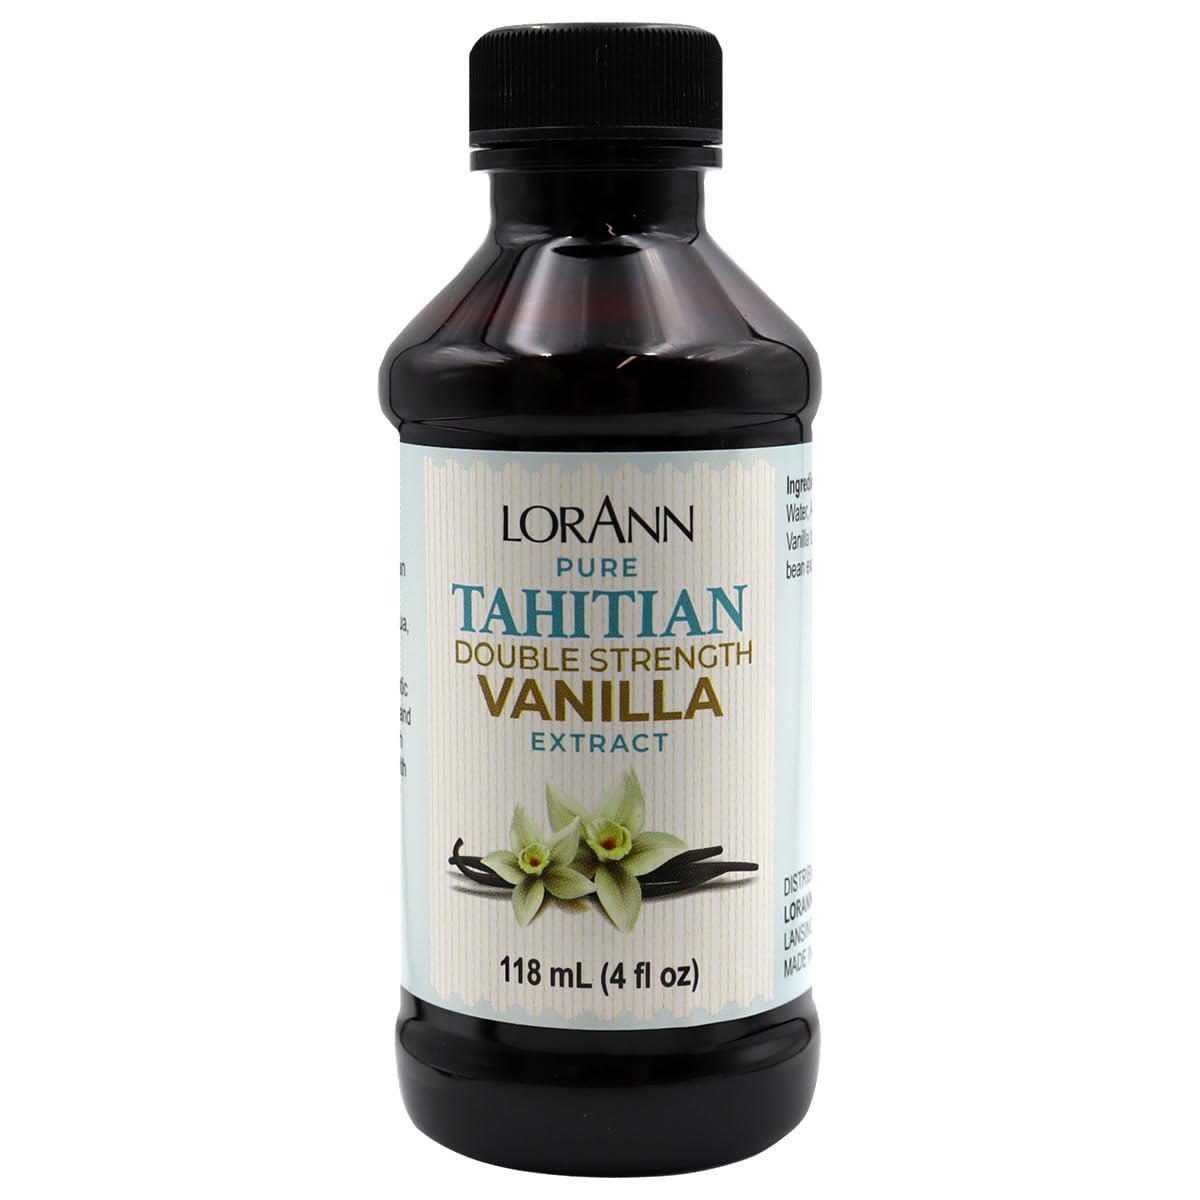
Item Name: LorAnn Oils Vanilla Extract, 2-Fold Tahitian, 4 Ounce
Bullet Point 1: Tahitian vanilla beans are intensely aromatic and known for their complex floral aroma and fruity, cherry-like flavor profile.
Bullet Point 2: LorAnn's two-fold (double strength) Tahitian Vanilla is made exclusively from Vanilla tahitensis beans sourced from Papua, New Guinea.The smooth floral notes of Tahitian vanilla make it perfect for fruit-based confections and is particularly popular with pastry chefs.
Value: 4.0
Unit: Fl Oz

Price: 45.98